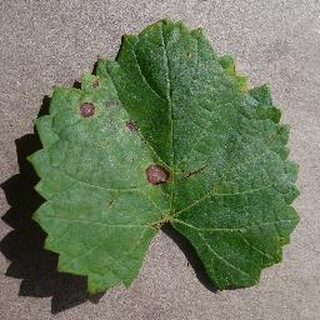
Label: grape_black_rot